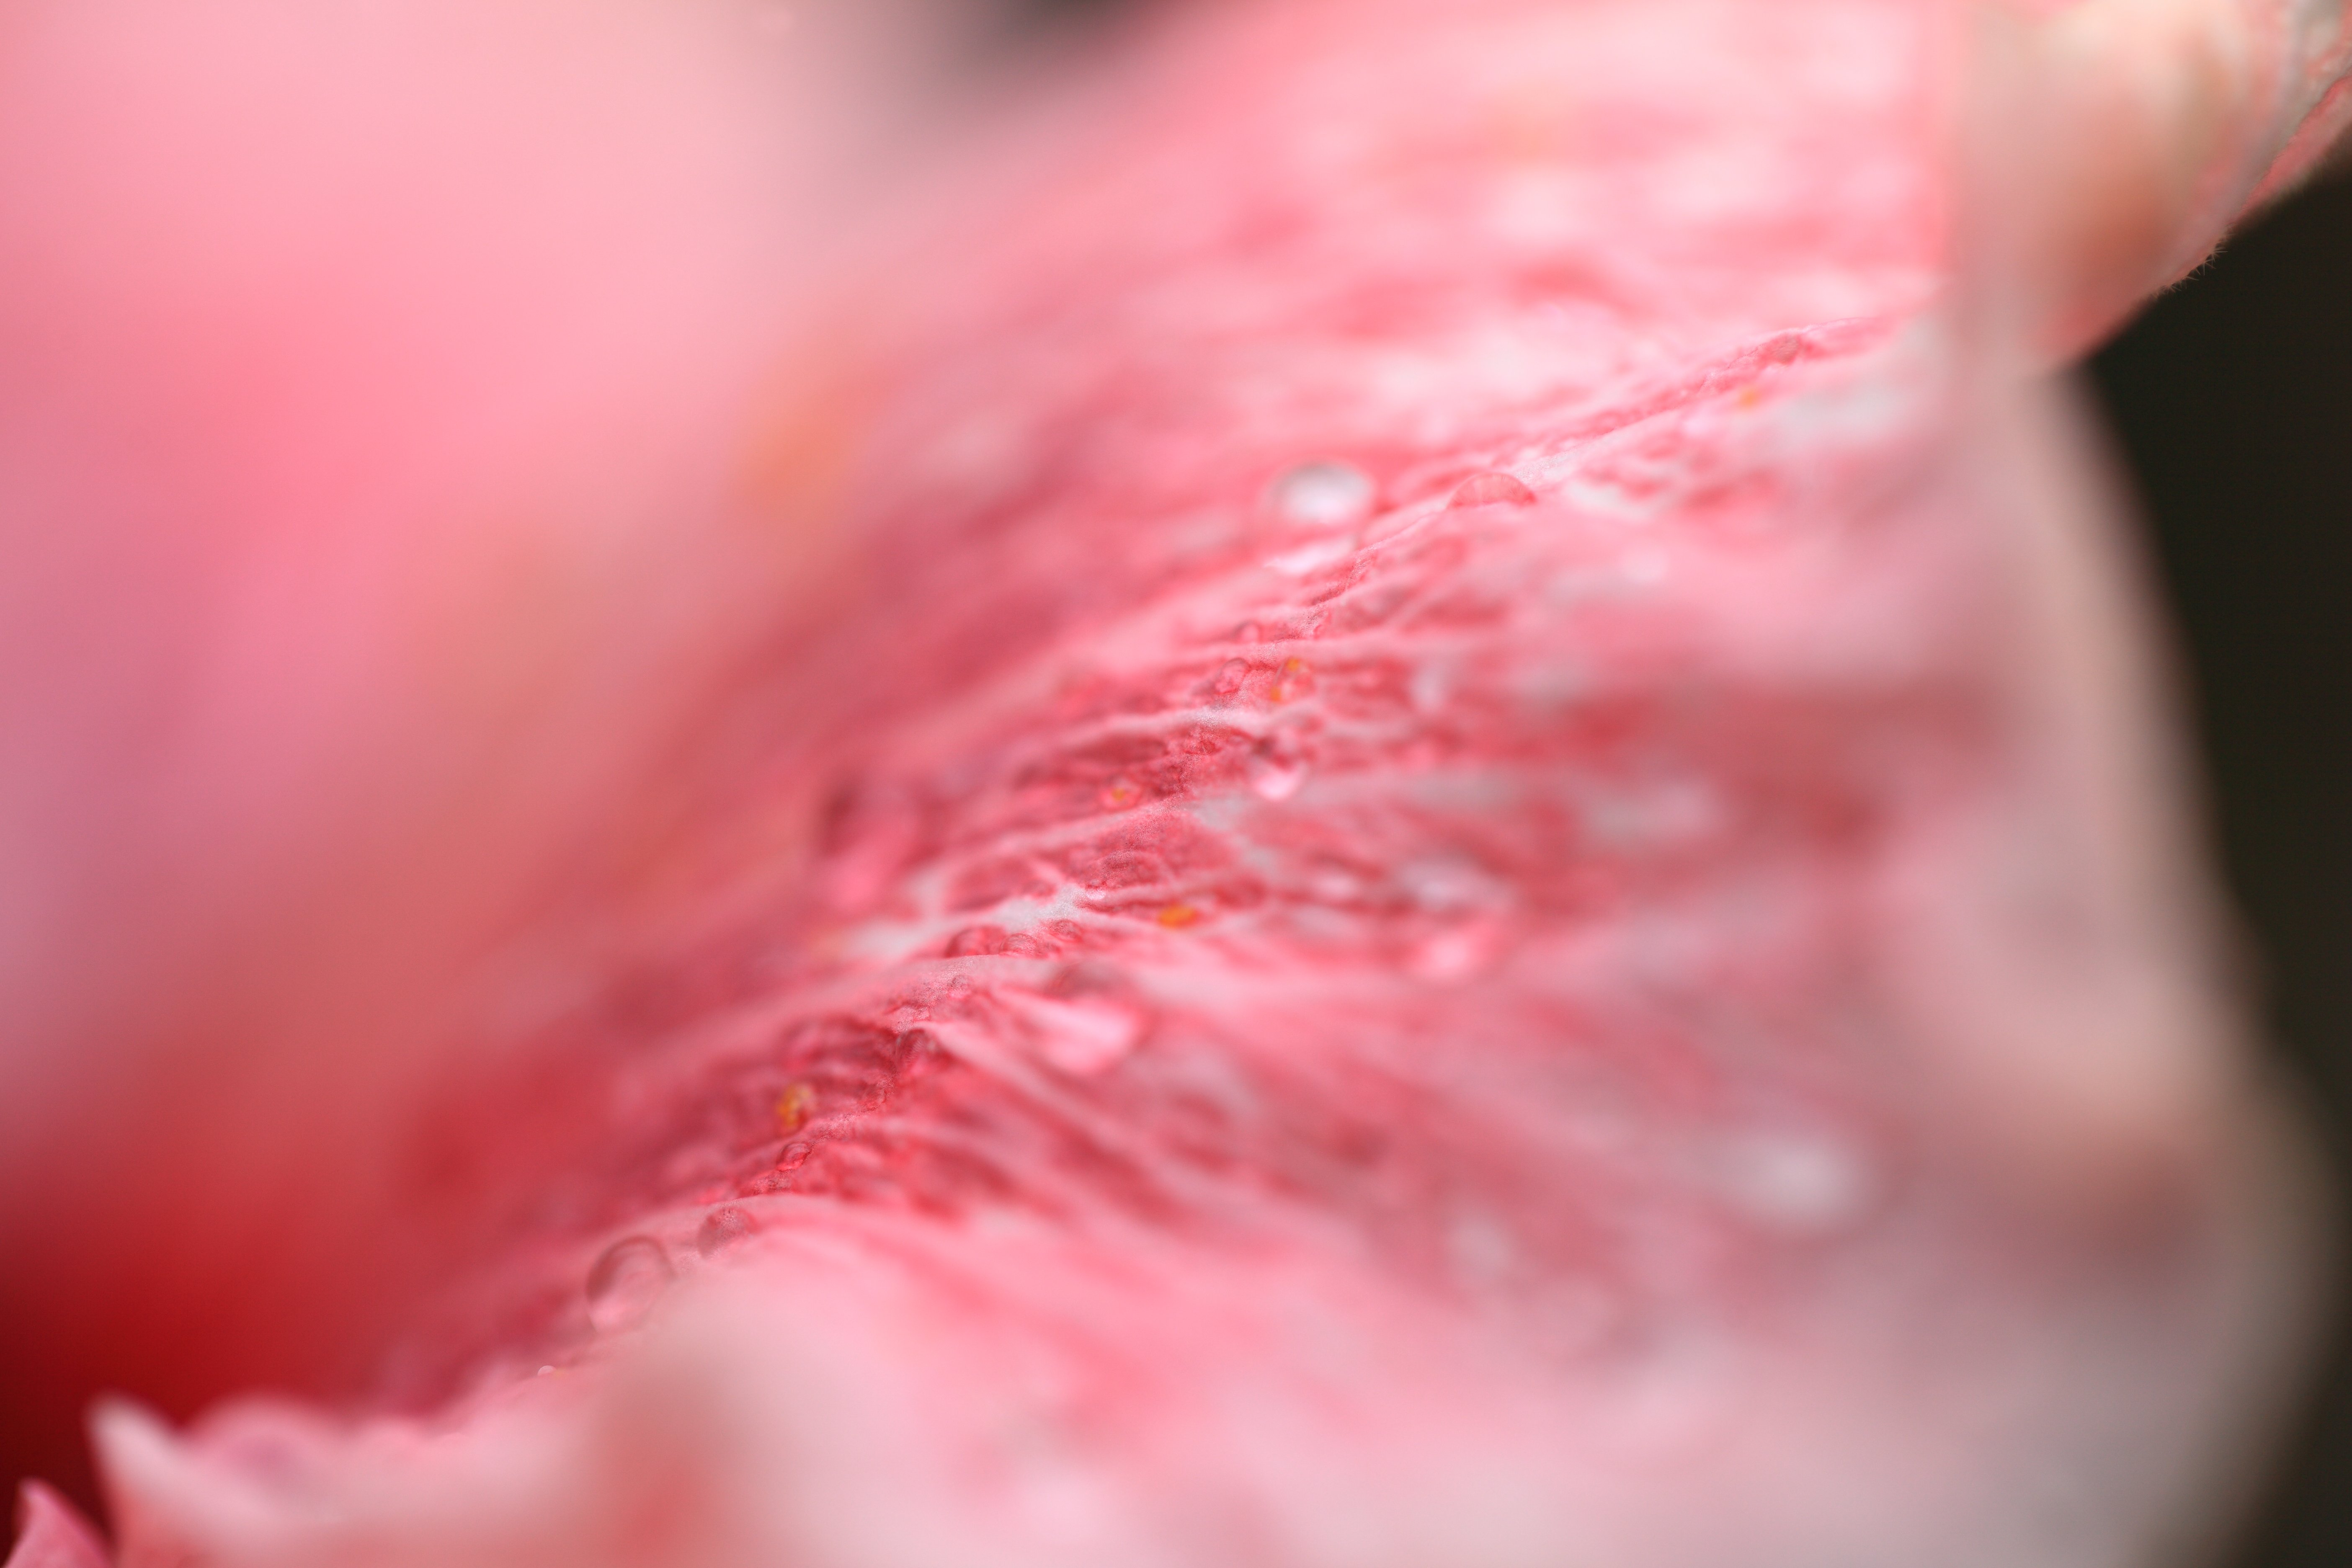
hand, plant, photography, flower, petal, high, red, color, macro, pink, lip, mouth, close up, human body, face, eye, skin, beauty, 5d, hires, organ, markii, hi, res, resolution, macro photography